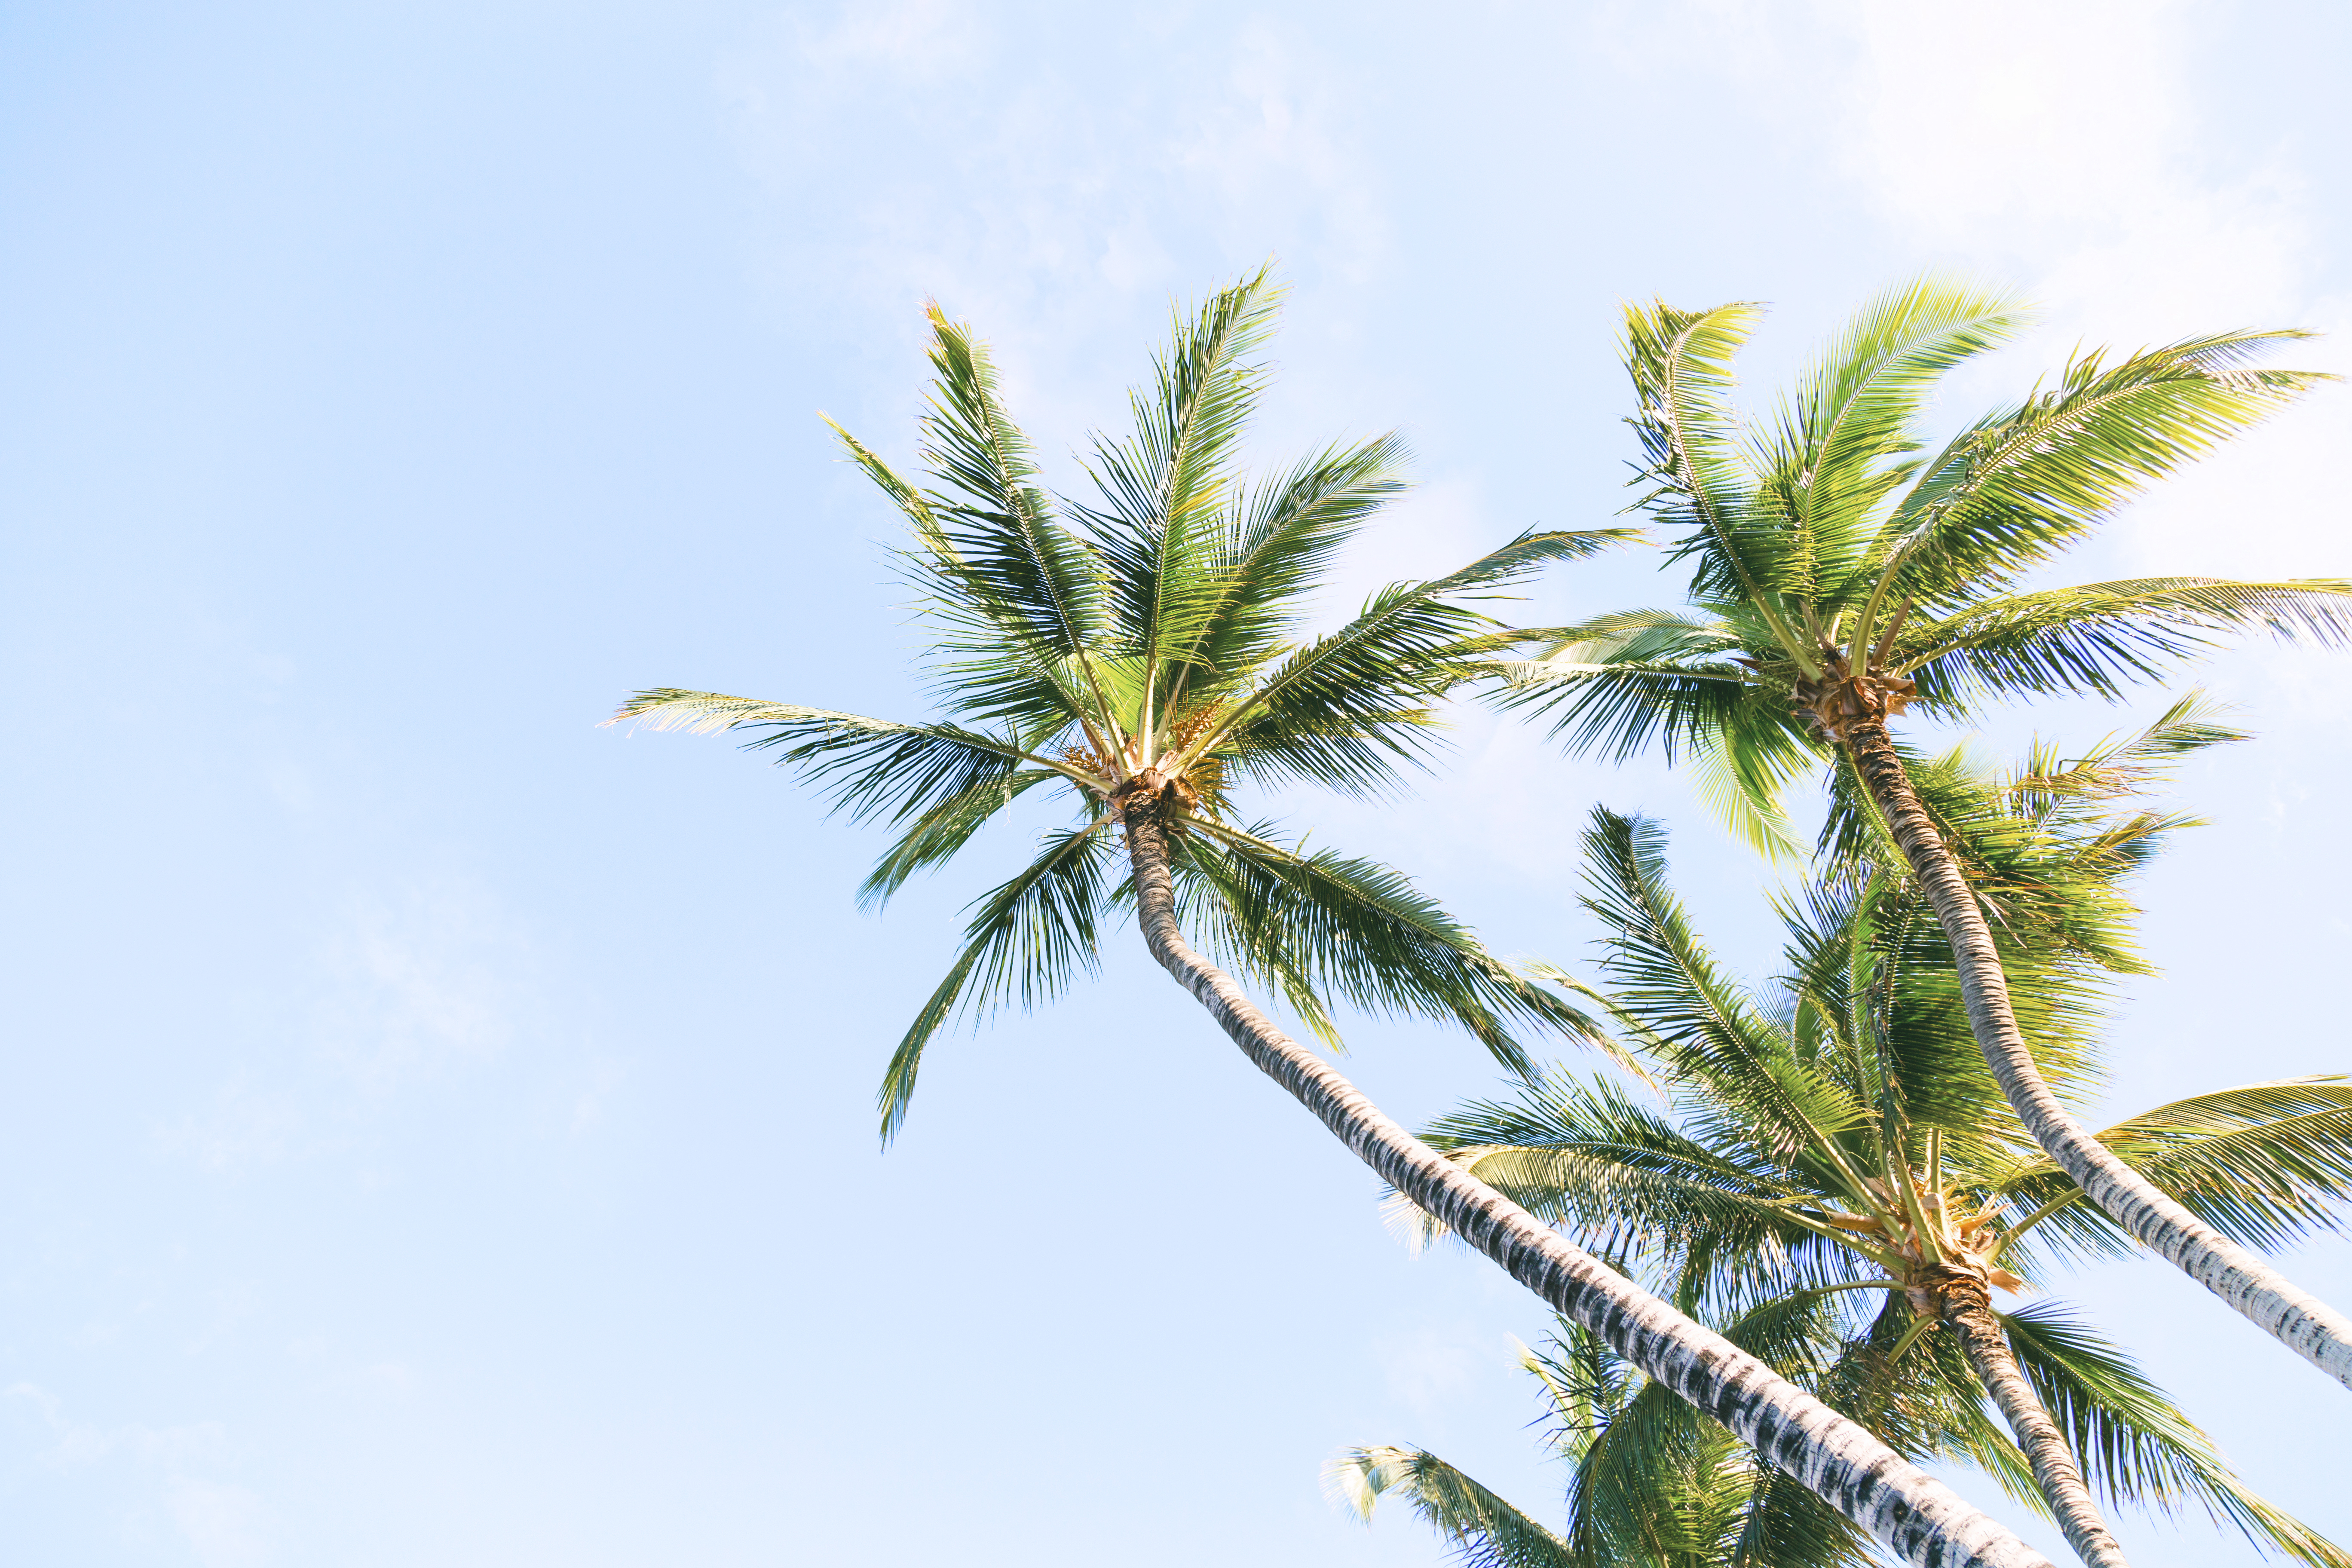
tree, branch, cloud, plant, sky, palm tree, leaf, flower, produce, botany, flora, coconut, flowering plant, date palm, grass family, woody plant, land plant, arecales, palm family, borassus flabellifer